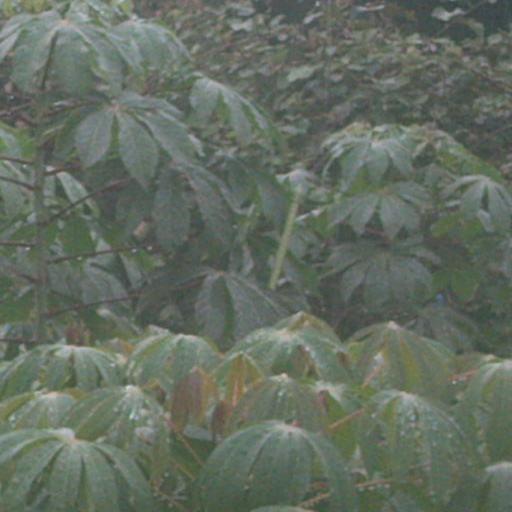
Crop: cassava